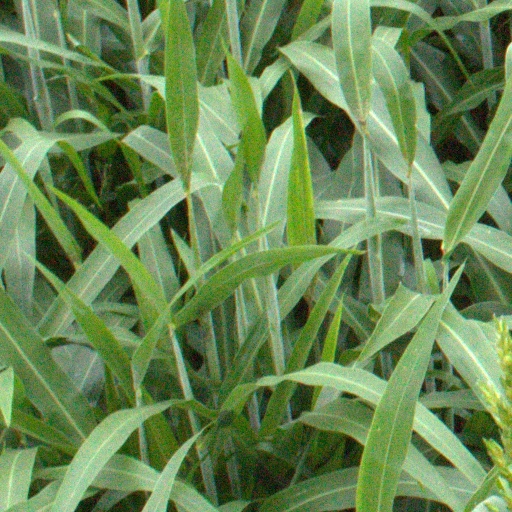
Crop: sorghum